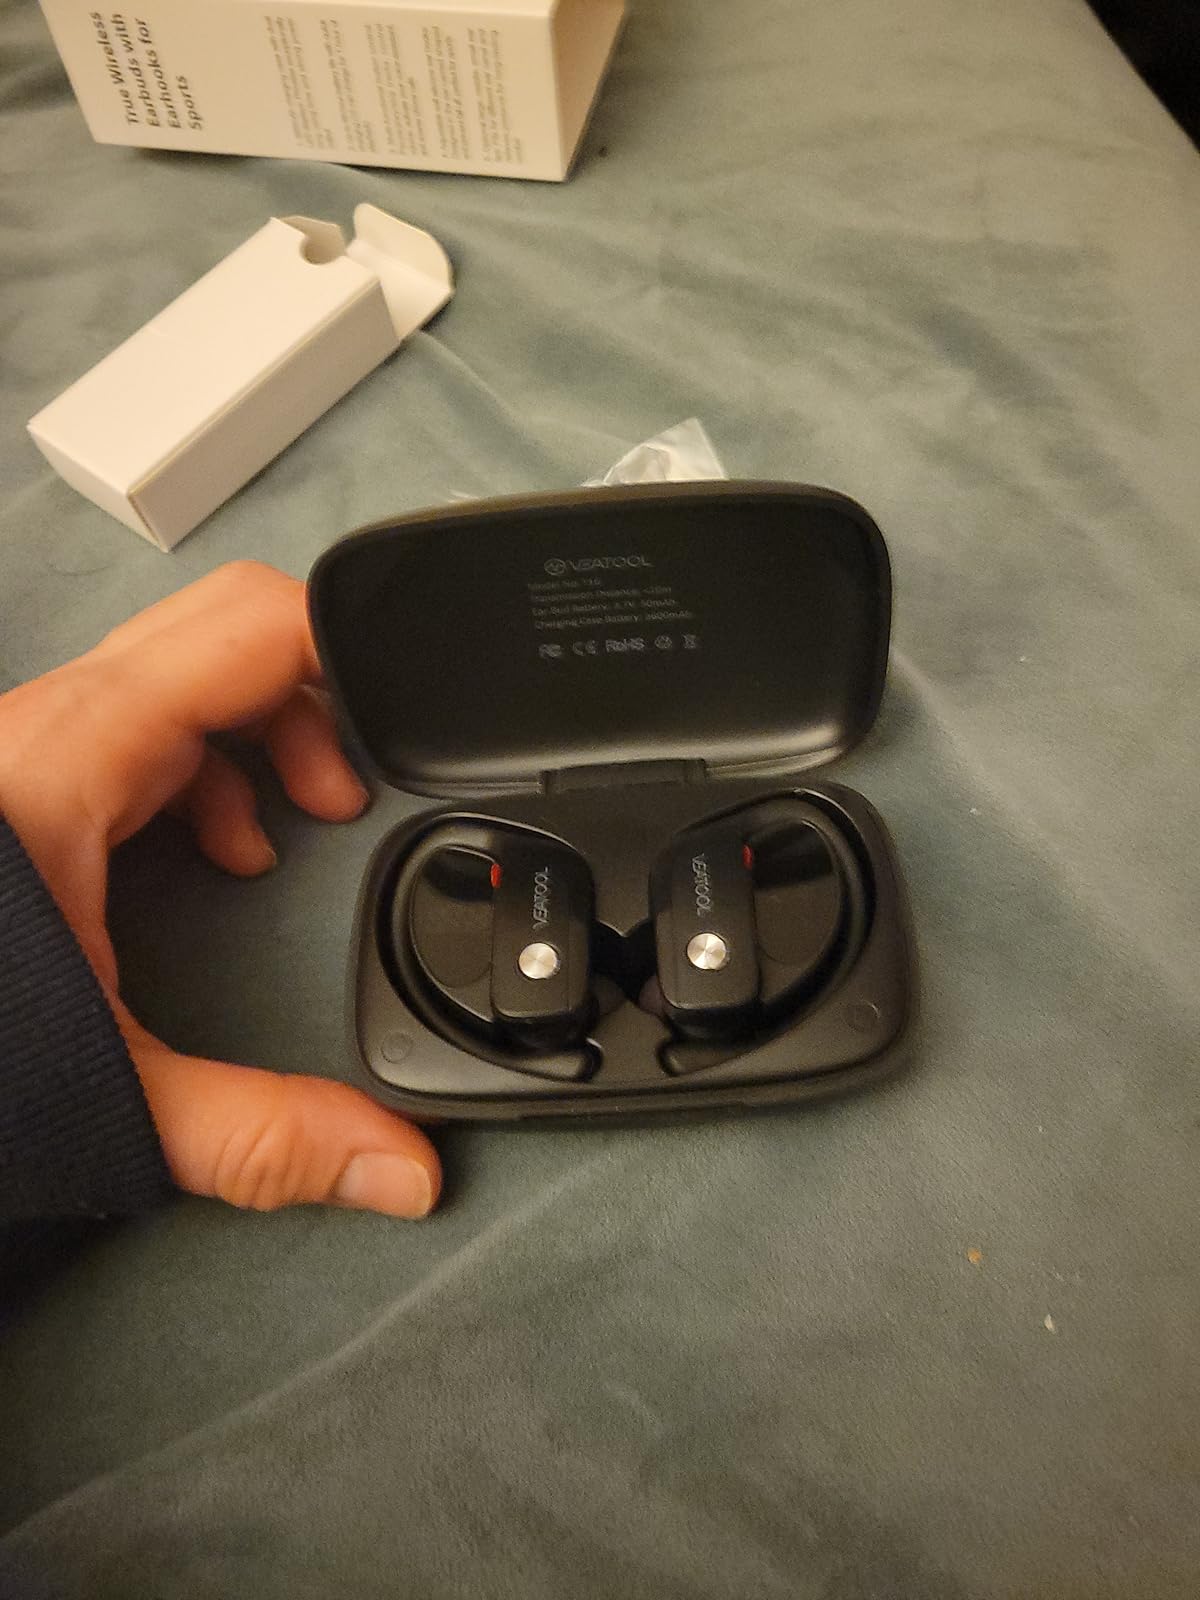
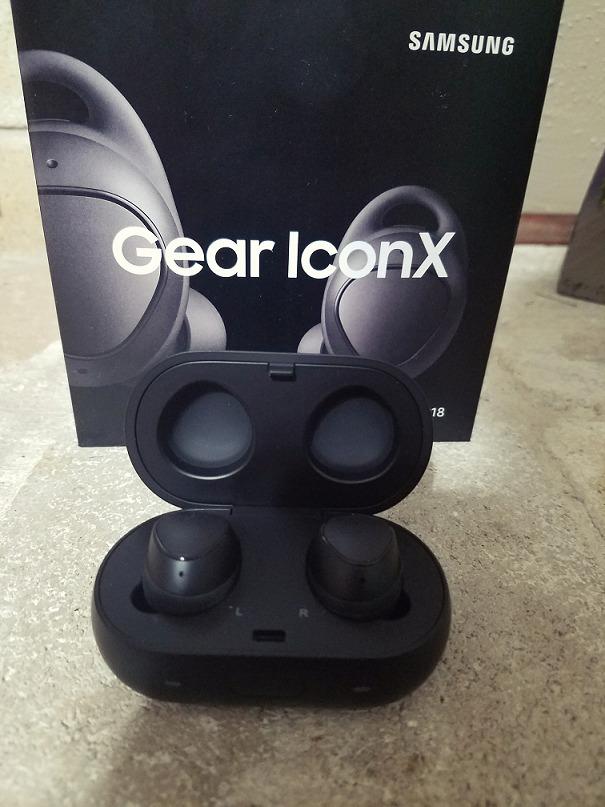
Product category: earbuds
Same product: no